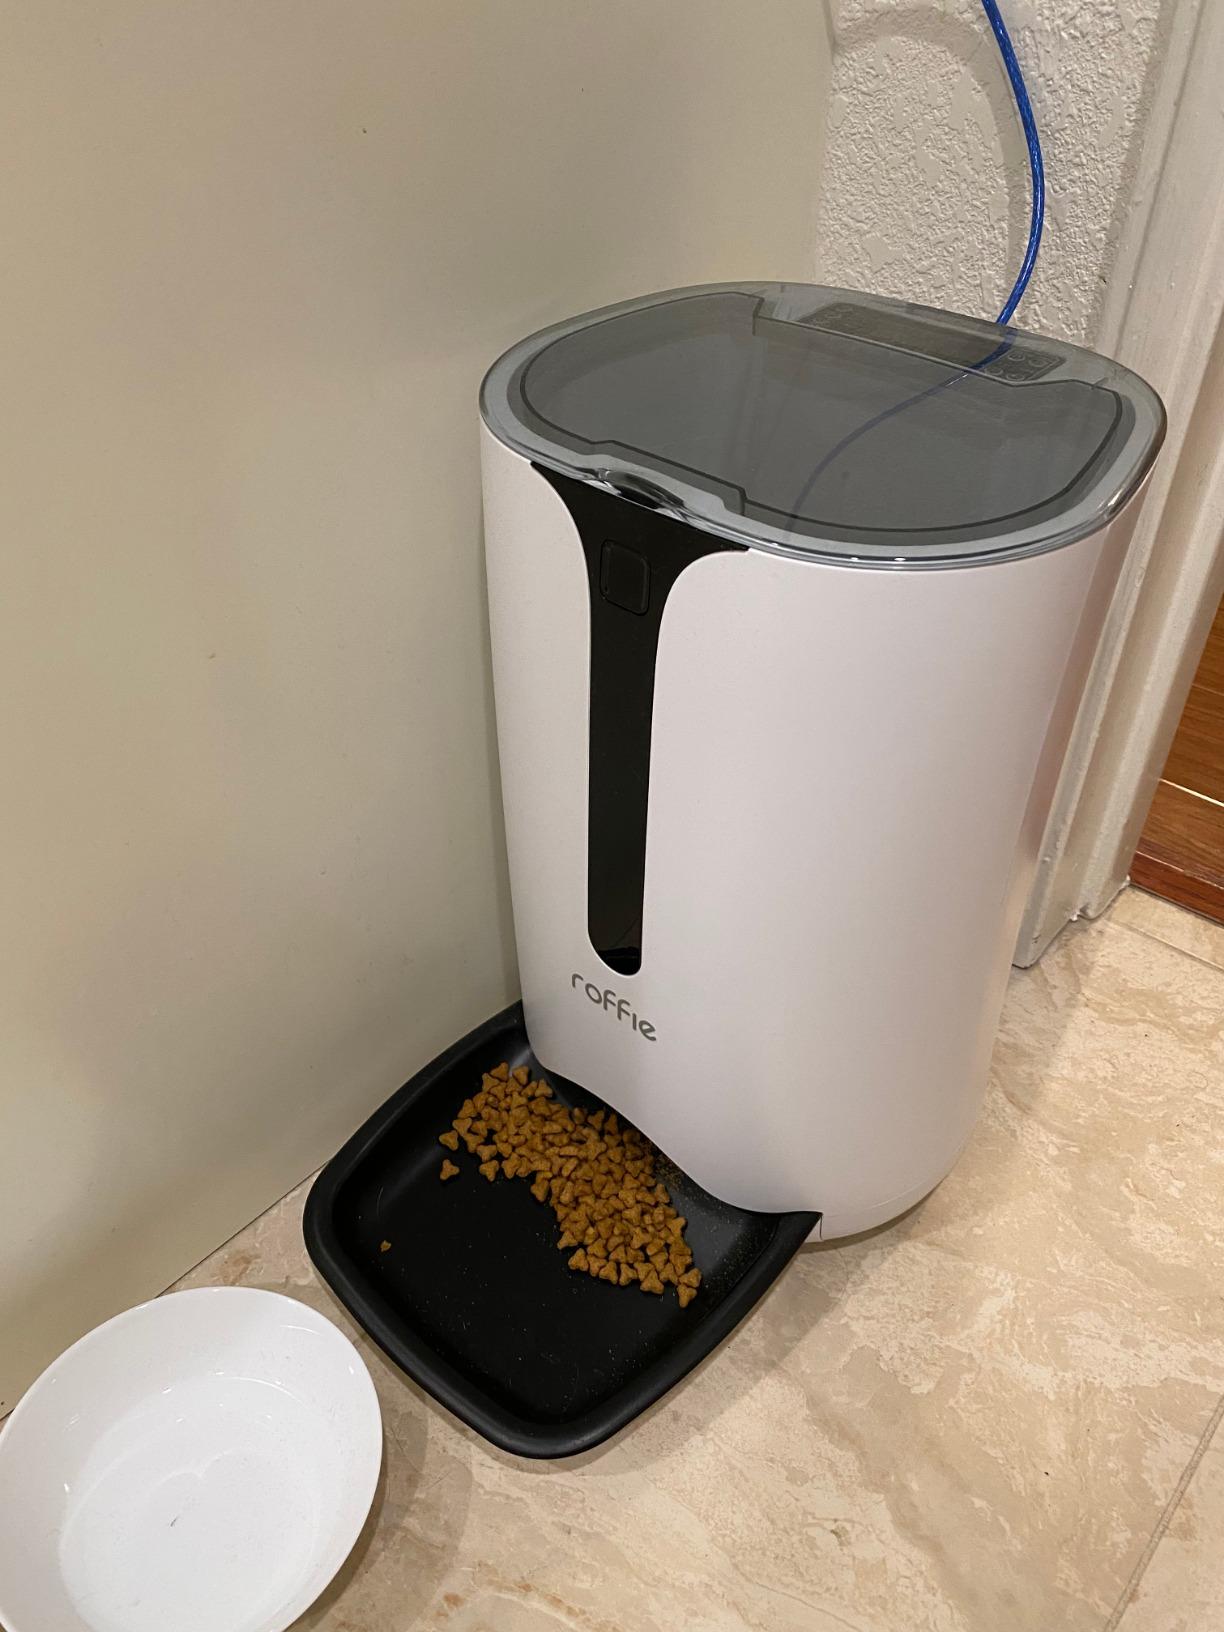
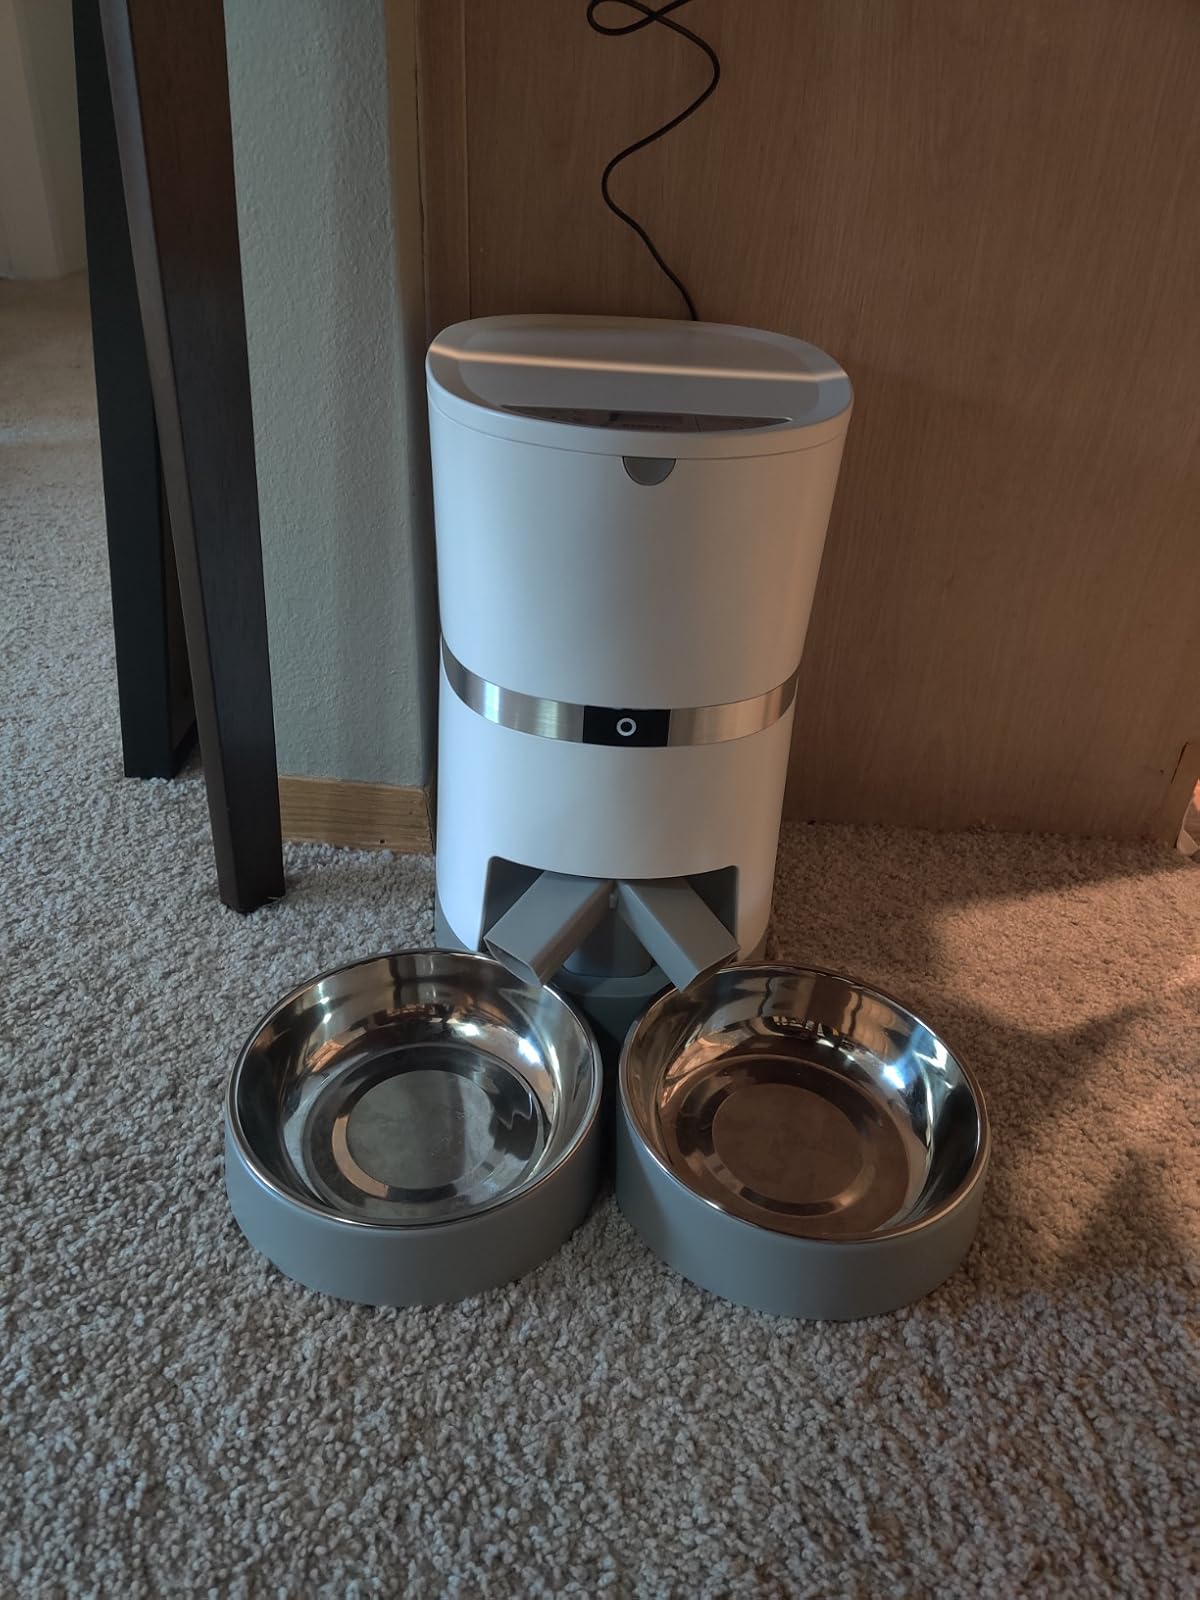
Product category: items_feeder
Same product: no